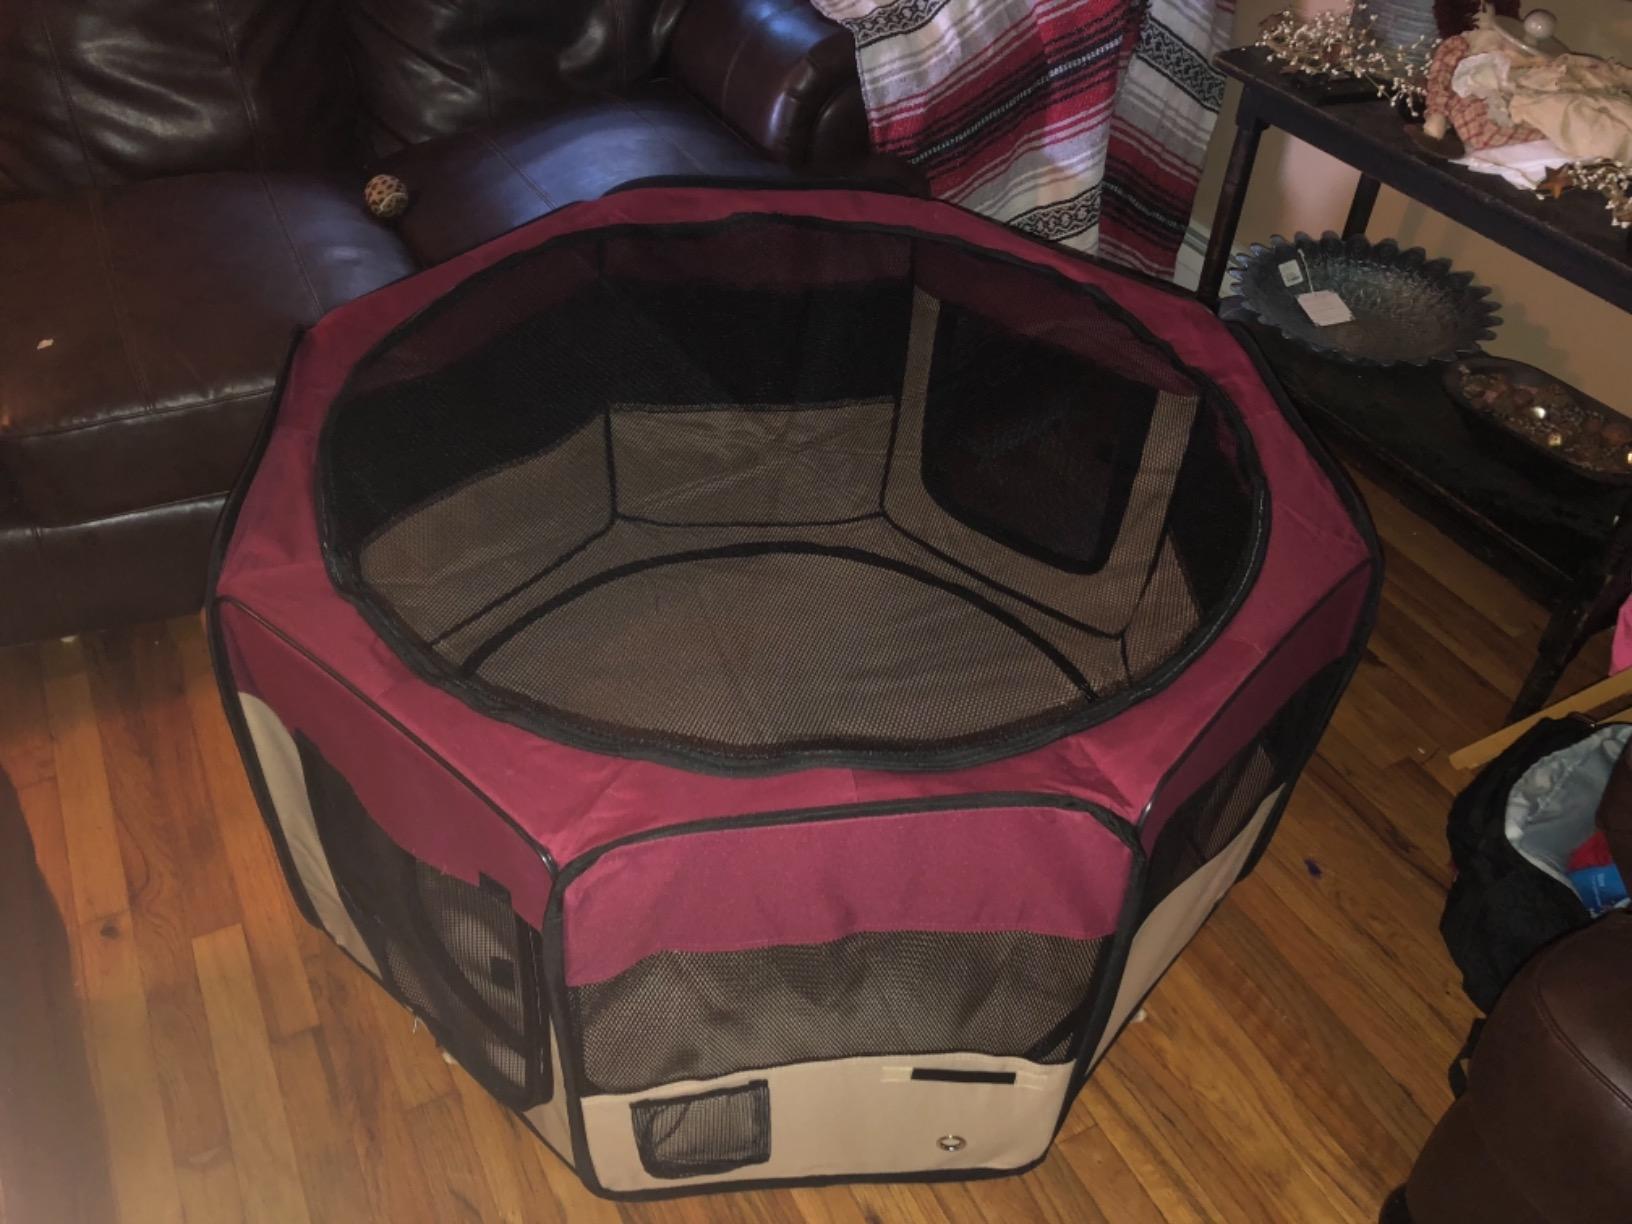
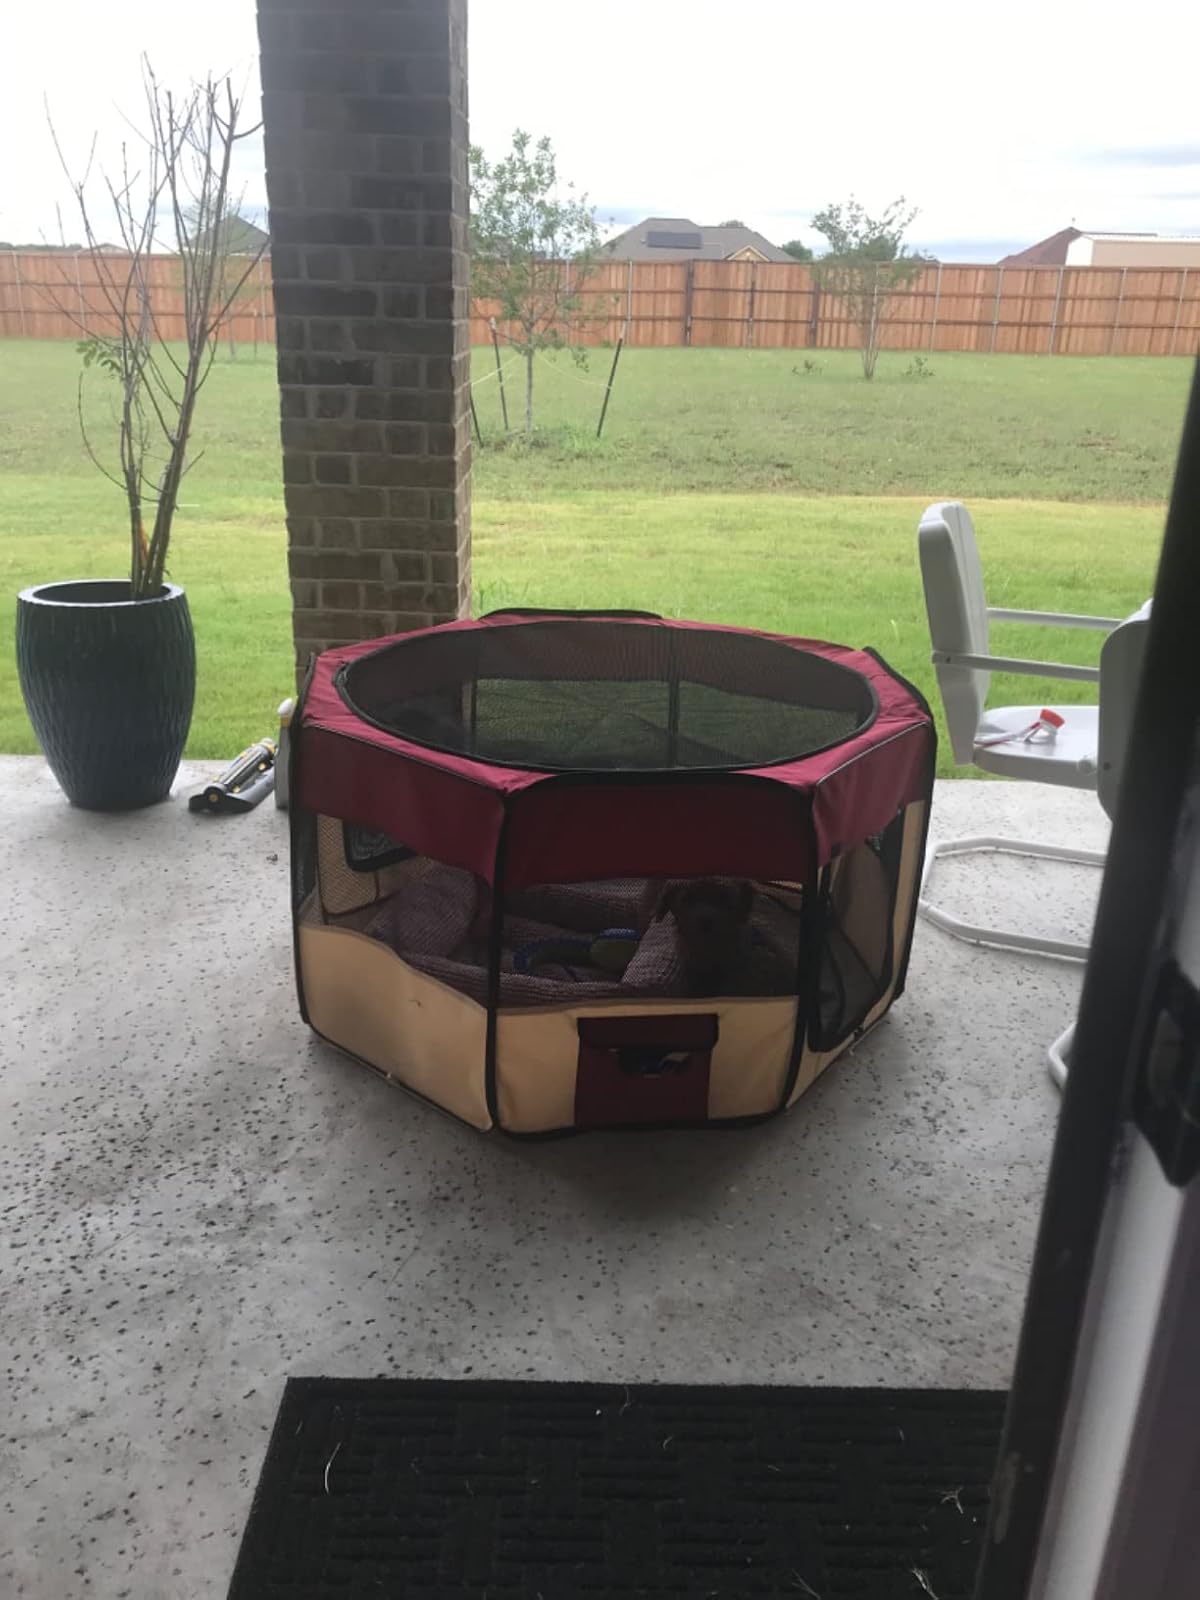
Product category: items_kennel
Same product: yes